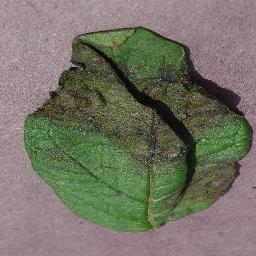
Label: Potato___Late_blight